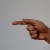
The image shows a hand gesture representing the letter 'G' in Indian Sign Language.